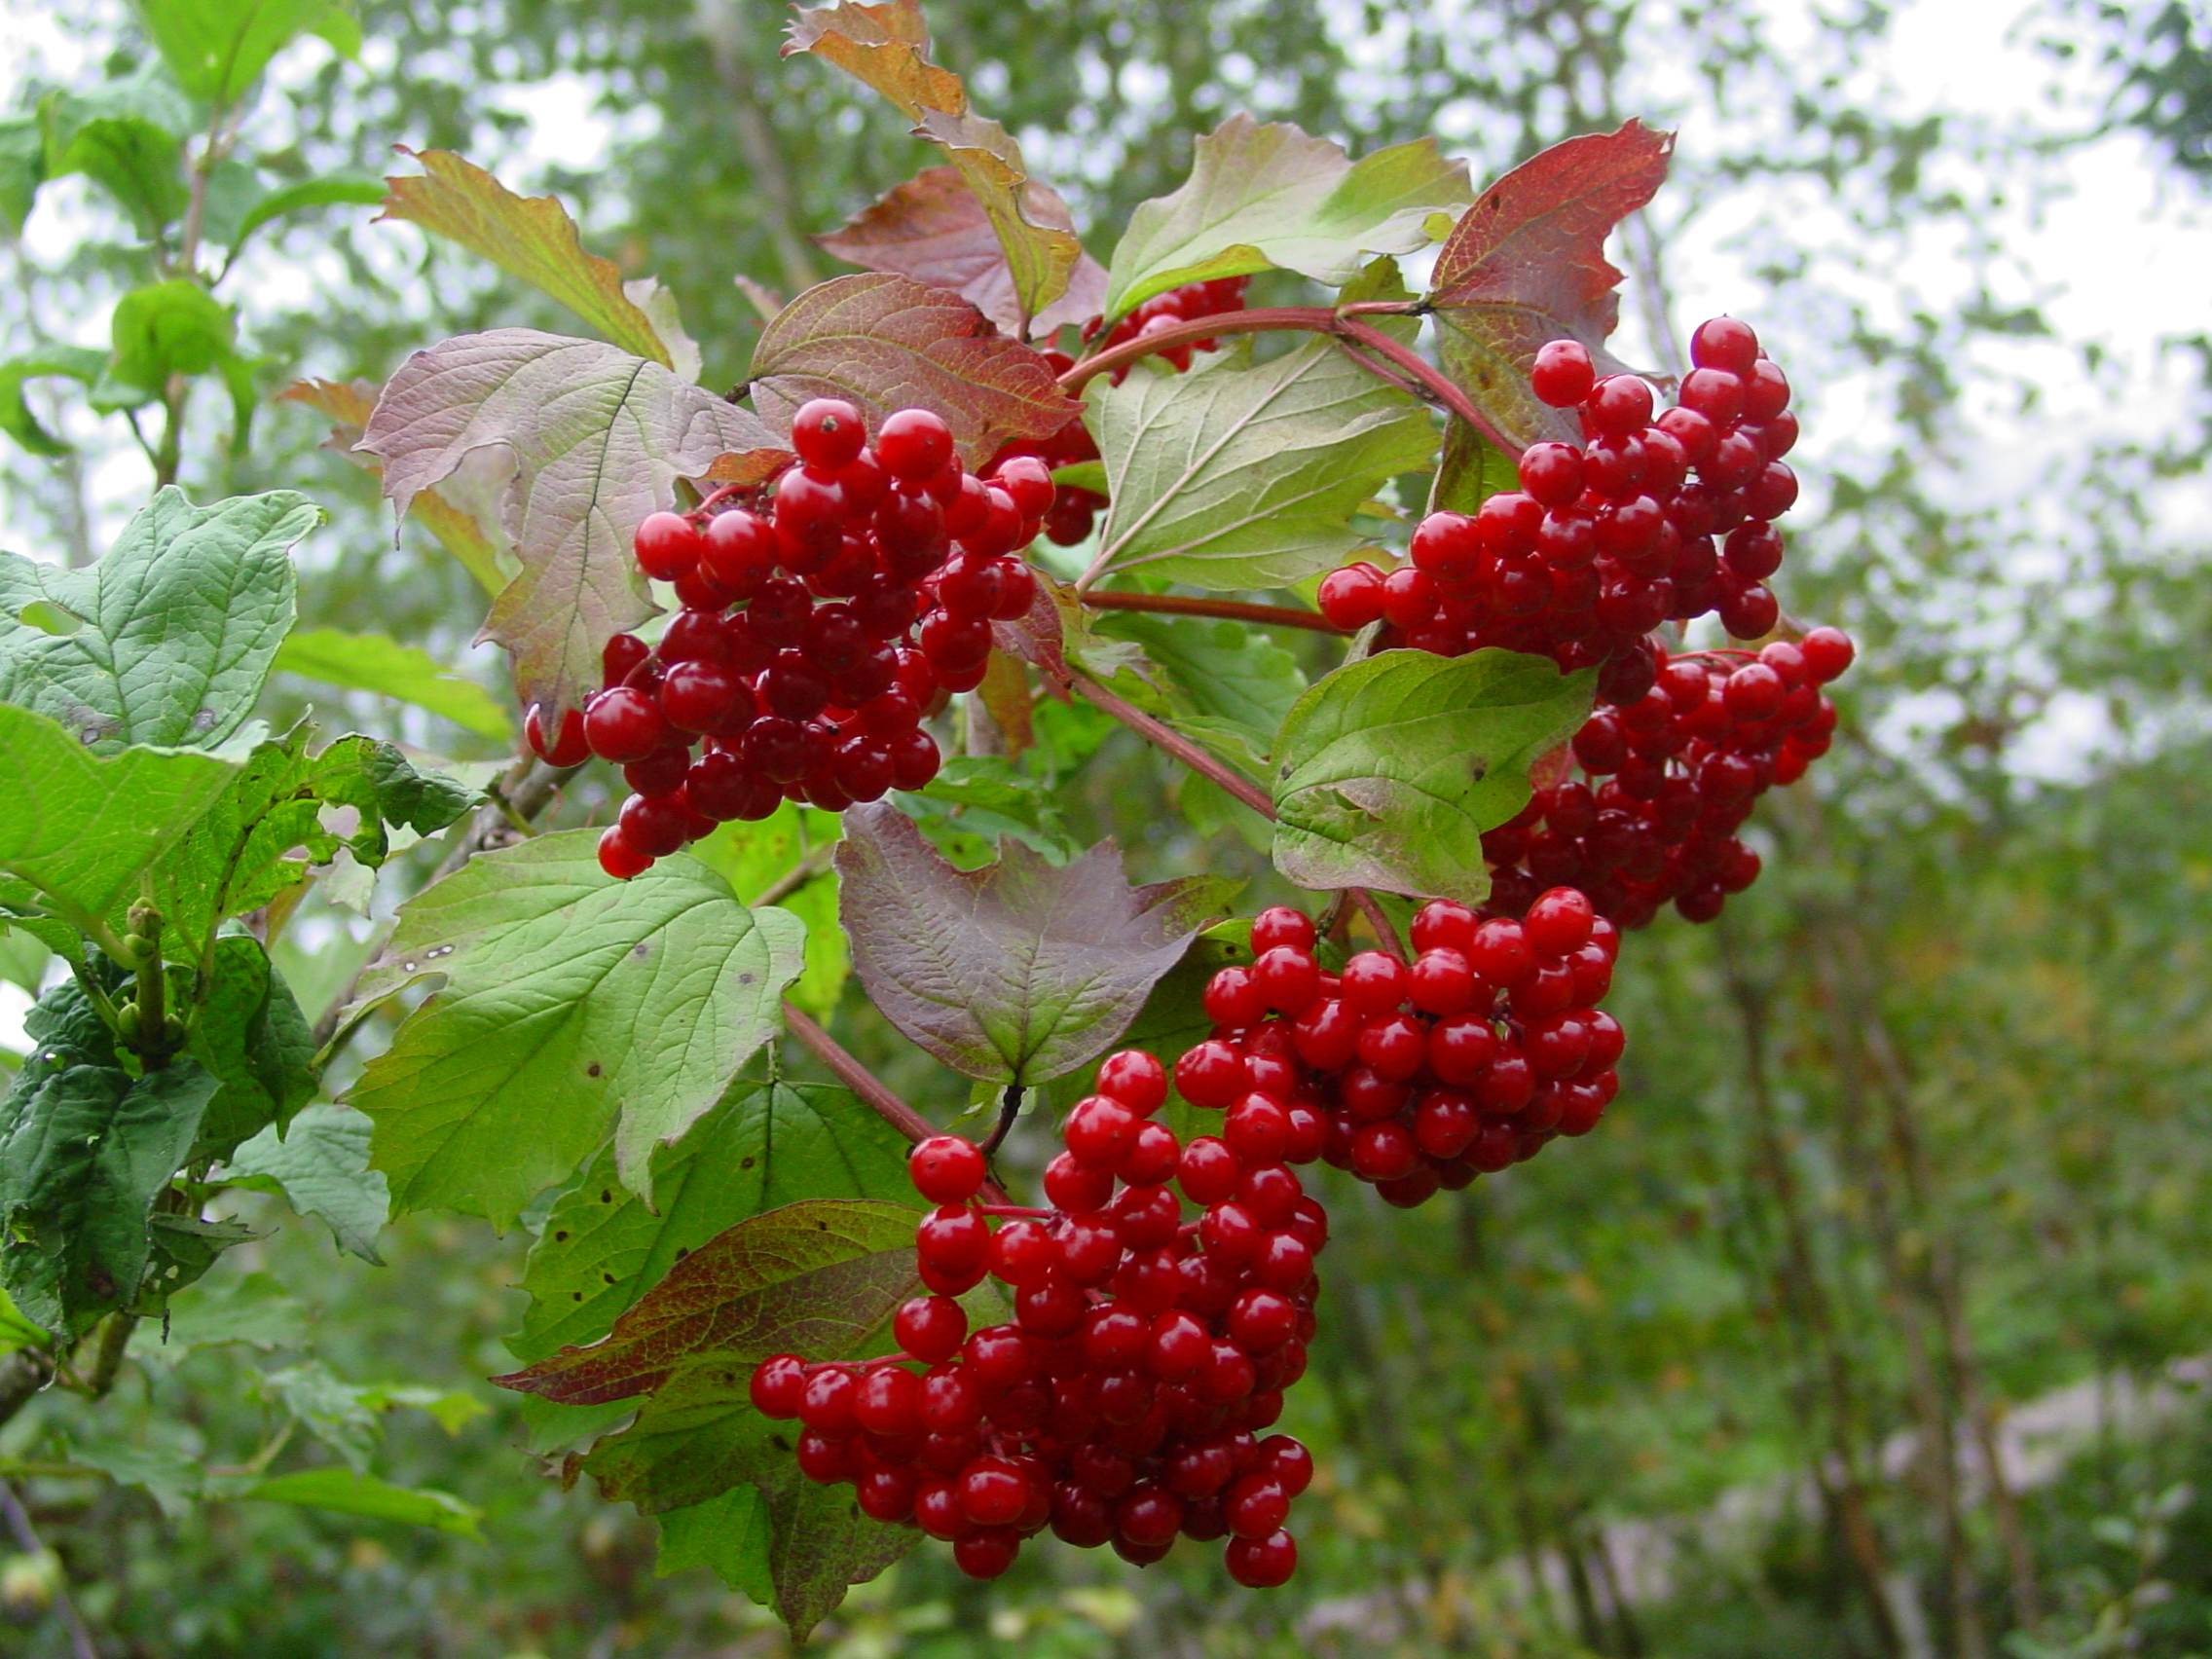
images, plant, fruit, seedless fruit, food, berry, natural foods, gesture, red, produce, tree, frutti di bosco, fruit tree, flowering plant, accessory fruit, subshrub, grapevine family, Superfruit, twig, cranberry, vitis, rubus, snack, pattern, rose order, rose family, acerola family, currant, viburnum, shrub, moschatel family, flower, oleaster, grape leaves, arctostaphylos